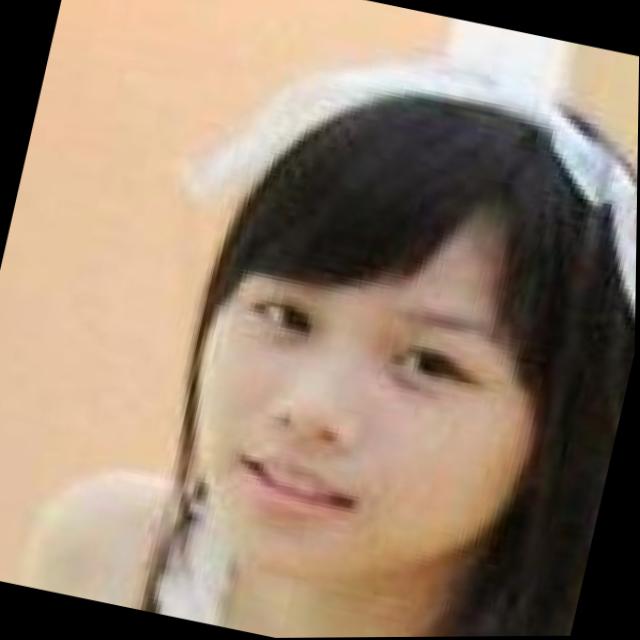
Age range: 13-20